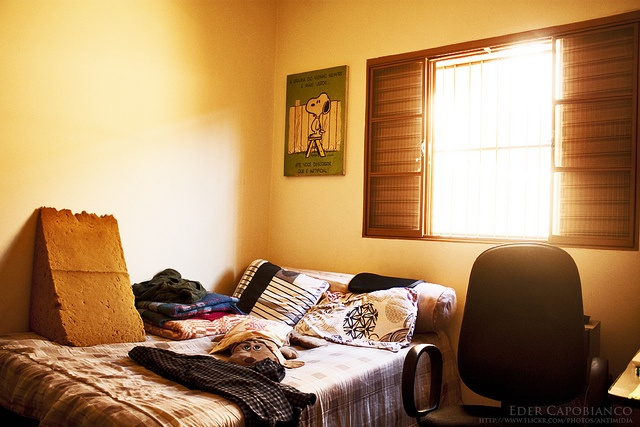
Sunshines through the window of a bedroom onto the bed, with folded clothing and a styrofoam wedge sitting on top of it, and an office chair beside it.
Sun shines in the window of a messy bedroom.
A small bedroom with a bed and chair.
Various items are strewn out on top of a bed
A bed and desk is arranged by a window.